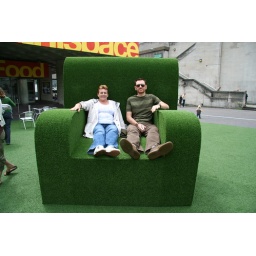
Nancy and Craig in a big green chair on the South Bank